Question: Please indicate a possible affordance area of the bicycle that can be used for sitting on
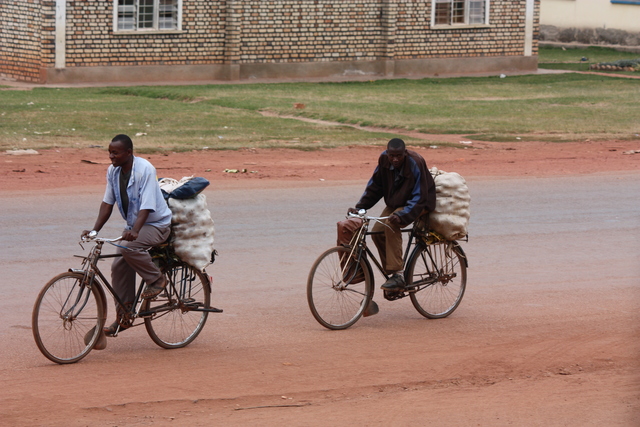
Answer: [153.11, 238.641, 171.714, 254.038]